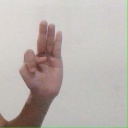
अक्षर: भ